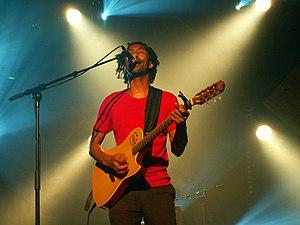
Daby Touré Lorient 2006
Daby Touré est un musicien français, né en 1975 à Boutilimit, en Mauritanie.